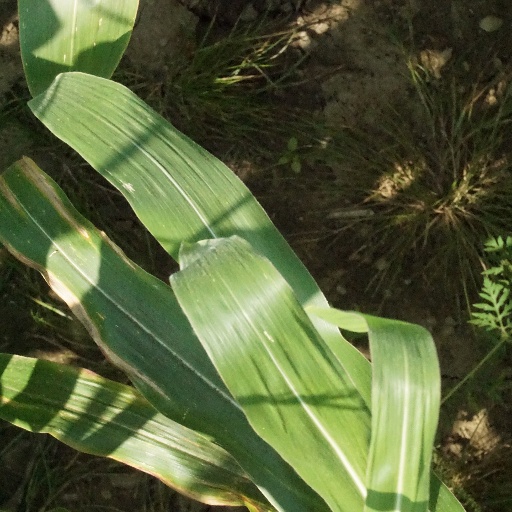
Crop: maize; corn